Cocacolonization

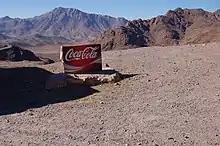
Coca-Cola advertising in the High Atlas mountains of Morocco

Cocacolonization (alternatively coca-colonization) refers to the globalization of American culture (also referred to as Americanization) pushed through popular American products such as the soft-drink brand Coca-Cola. The term is a portmanteau of the name of the multinational soft-drink maker and "colonization".